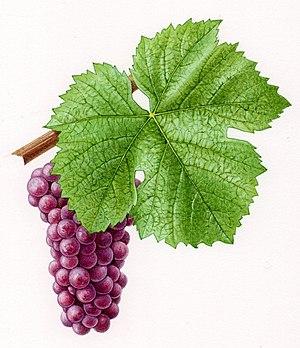
Aquarelle originale pour les Cépages de France (2001)
Le pinot gris est un cépage gris au caractère généreux qui développe une opulence et une saveur caractéristique. Charpenté, rond et long en bouche, il présente des arômes complexes de sous-bois parfois légèrement fumés ou floraux.